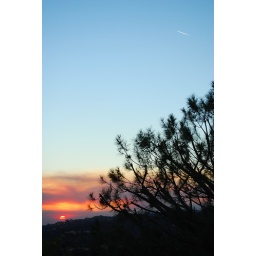
airplane shooting above the red and smoke